Henry B. Atkins

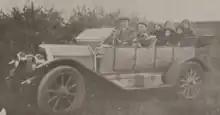
Members of the Atkins family in one of the first cars of the area. (1914)

Shortly thereafter, Henry Burns, with his two children at the time, moved to Didsbury, Alberta. Atkins established a Grain, Hay, and Implements business in 1904. Farmers from miles around would come to purchase equipment and supplies from him. Atkins also owned one of the first cars in the area. While living in Didsbury he still maintained his land in Cremona.